Mesa Verde National Park

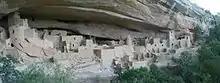
Cliff Palace

The entrance to Mesa Verde National Park is on U.S. Route 160, approximately east of the community of Cortez and west of Mancos, Colorado. The park covers It contains 4,372 documented sites, including more than 600 cliff dwellings. It is the largest archaeological preserve in the US. It protects some of the most important and best-preserved archaeological sites in the country. The park initiated the Archaeological Site Conservation Program in 1995. It analyses data pertaining to how sites are constructed and utilized.